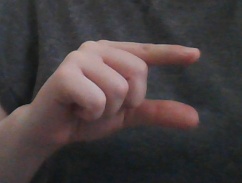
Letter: dal